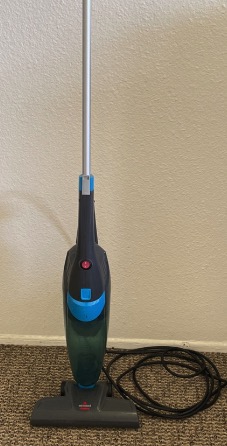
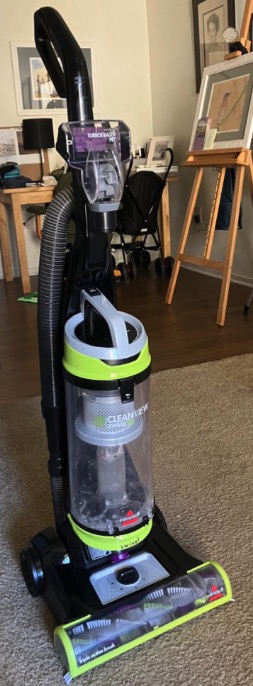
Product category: items_vacuum
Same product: no